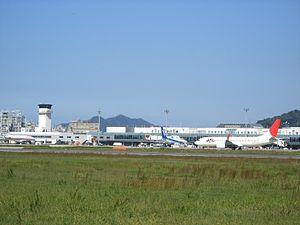
L'aéroport de Matsuyama est un aéroport situé à 3 milles marins à l'ouest sud-ouest de Matsuyama, dans la préfecture d'Ehime, au Japon.